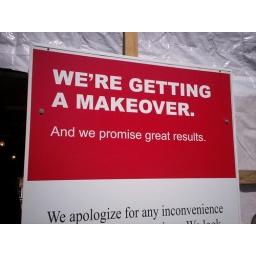
I saw this sign on a building that was under construction and being remodeled.